Metallurgy in pre-Columbian America

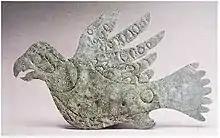
Hopewell copper falcon, , Ohio

Gold, copper and tumbaga objects started being produced in Panama and Costa Rica between 300–500 CE. Open-molded casting with oxidation gilding and cast filigrees were in use. By 700–800 CE, small metal sculptures were common and an extensive range of gold and tumbaga ornaments constituted the usual regalia of persons of high status in Panama and Costa Rica.